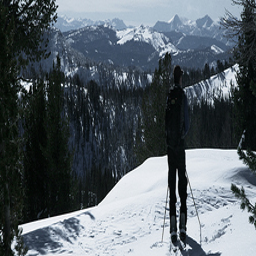
A man riding skis across a snow covered slope.
A skier is standing at the top of a crest looking out over the mountains.
a person riding skis on a snowy surface
A skier stands at the top of a slope looking at an alpine forest.
A person on skis is looking down the slope in front.